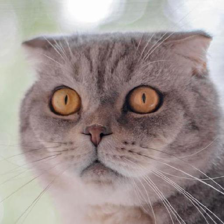
Label: animals